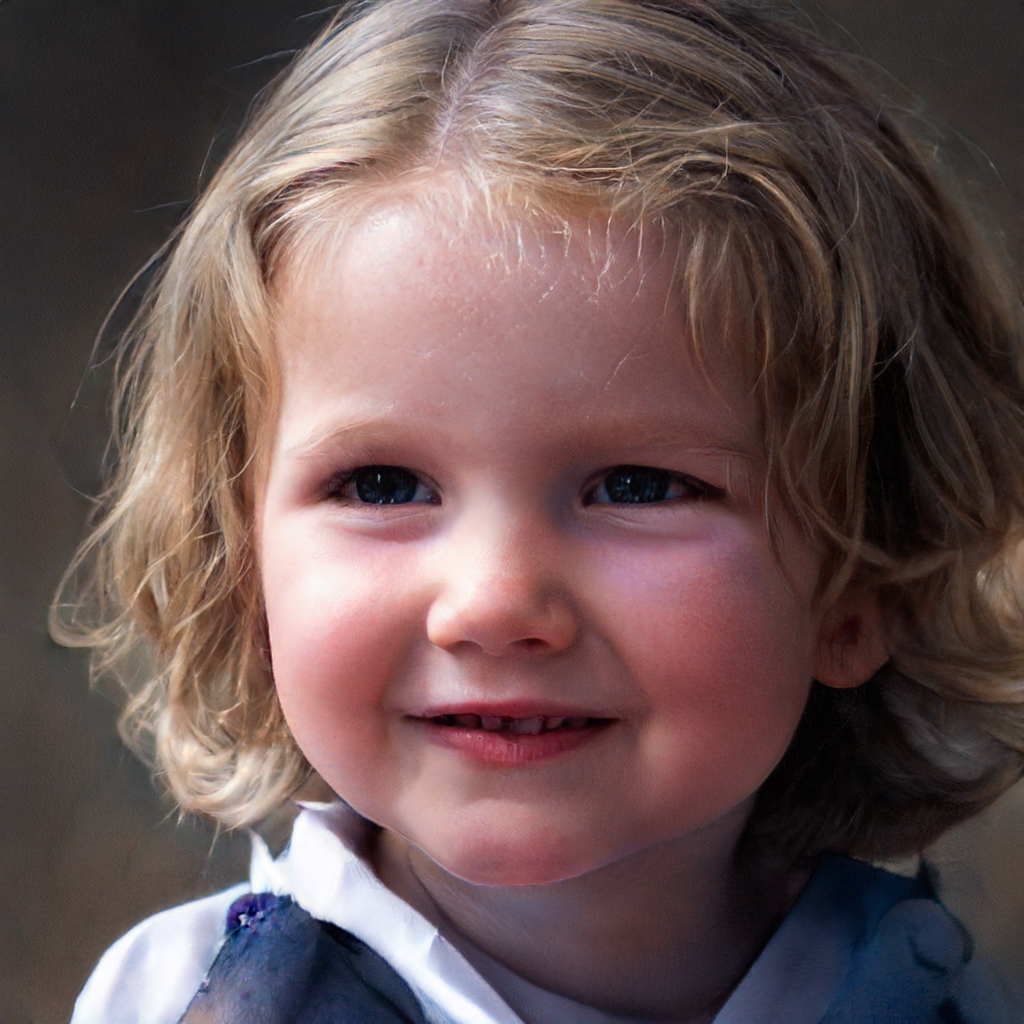
Gender: Female